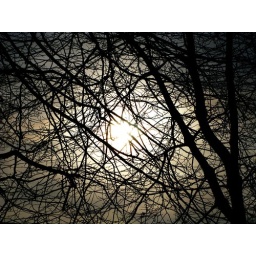
Shot outside my lounge window in manchester. Sun comming up through the trees. Contrast levels have been edited slightly.